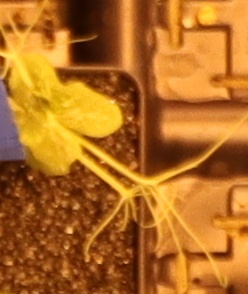
Label: Field Pea